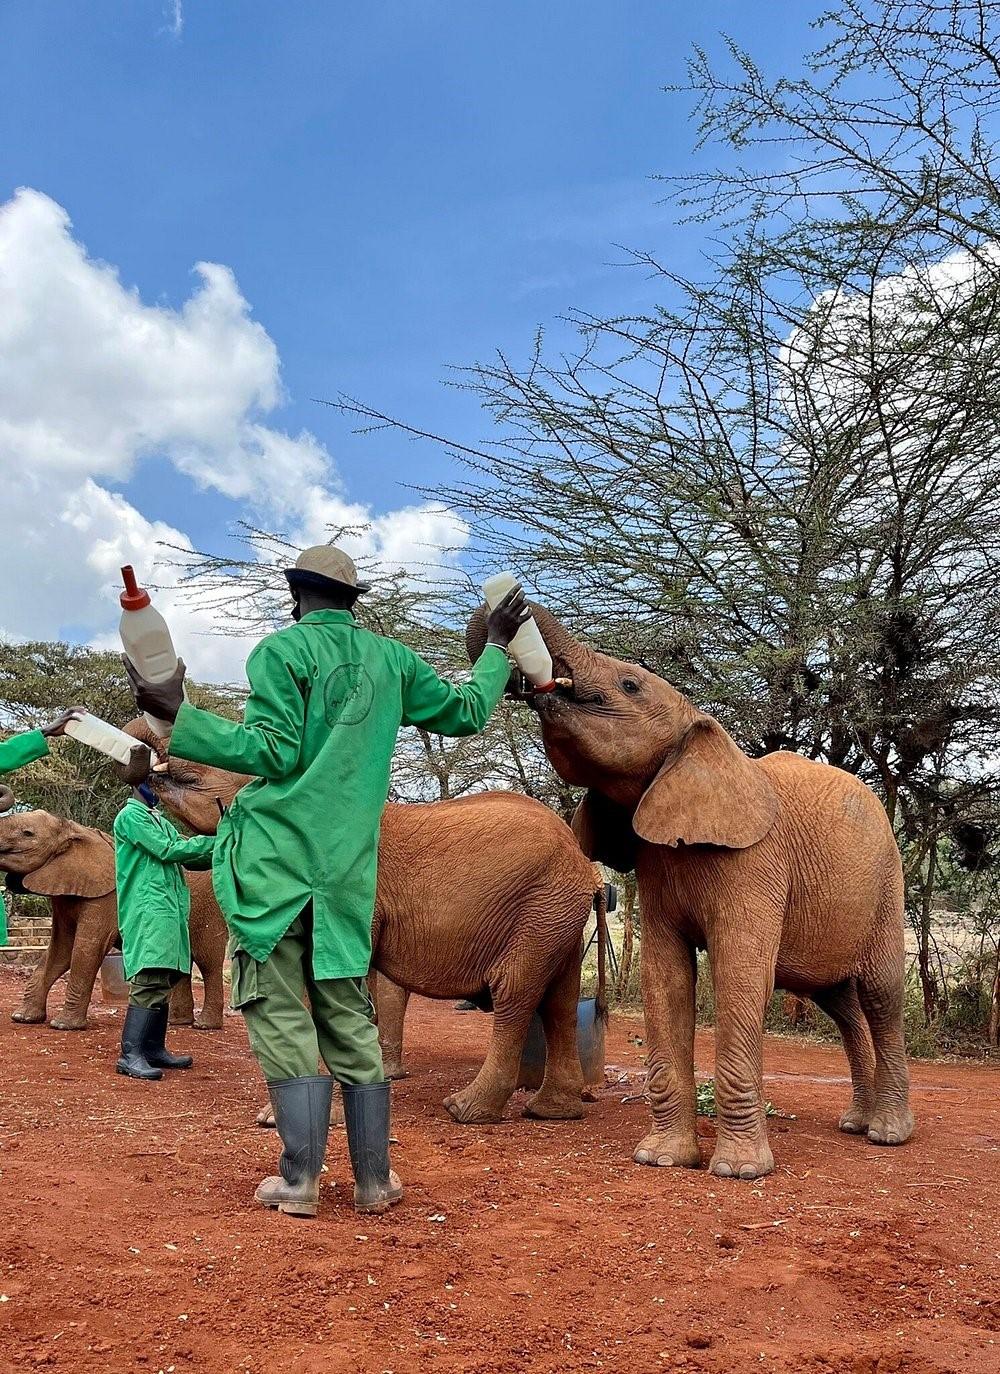
Wafanyakazi wa hifadhi ya taifa wakiendelea kuwahudumia wanyama aina ya tembo. Mnyama huyu ni mmoja katika  wanyama watano wakubwa na muhimu sana, kwa ajili ya vivutio vya kitalii hapa nchini.